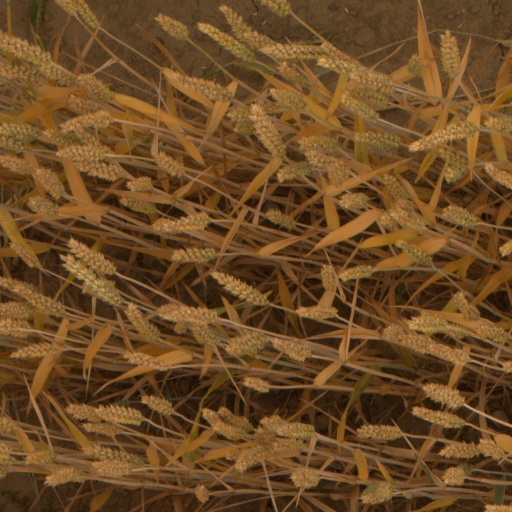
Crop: wheat